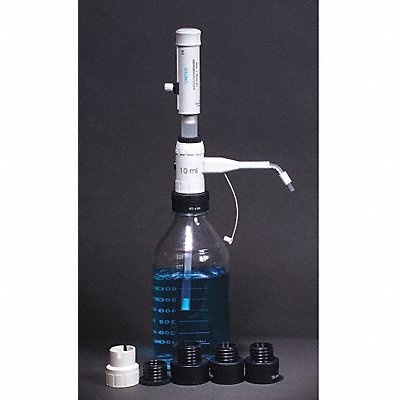
Bot Top Dspnsr 30 mL
Bottle Top Dispenser Capacity - Metric 30 mL Graduation Increments - Metric 0.5 mL Product Type Bottle Top Dispenser For Use With Bottles Autoclavable Yes For Solution Types Fuming Acid Accuracy +0.5/-0.150 Percent Graduated Yes Includes (5) Adapters
Brand: UNITED
Category: Business & Industrial > Science & Laboratory > Laboratory Supplies > Pipettes